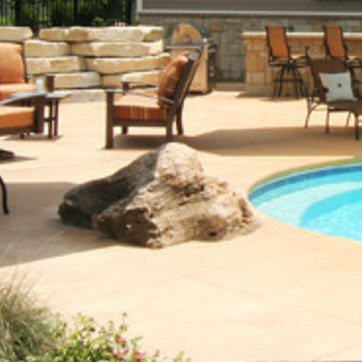
Material: stone